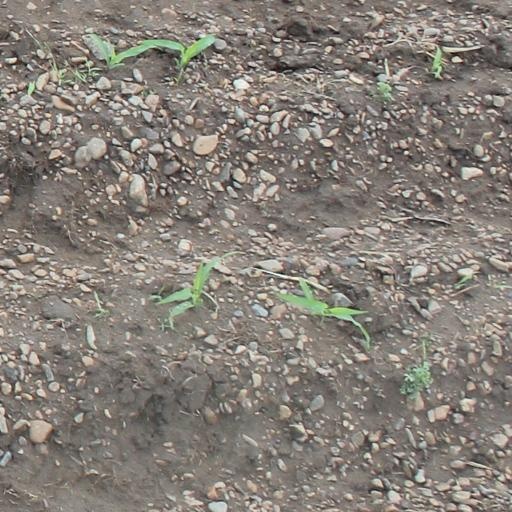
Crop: maize; corn